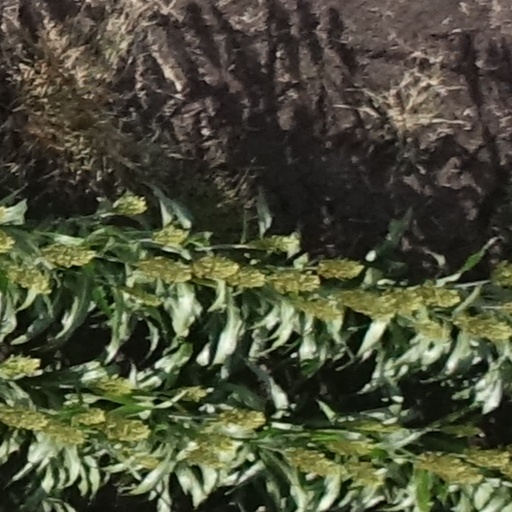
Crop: sorghum